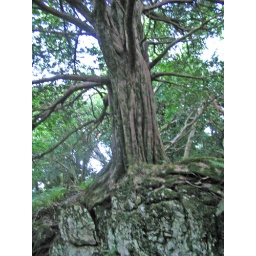
This yew tree is in the yew tree forest in Killarney National Park